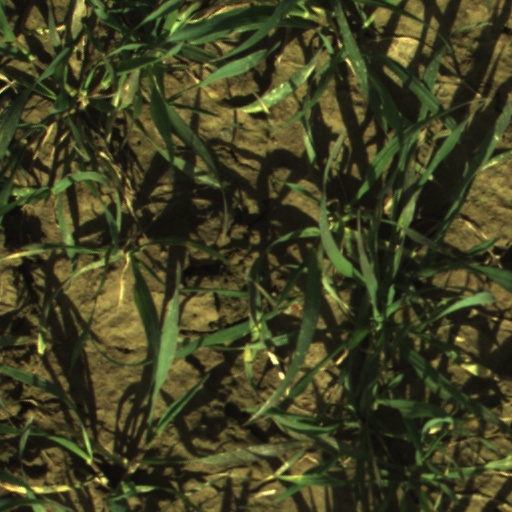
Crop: wheat